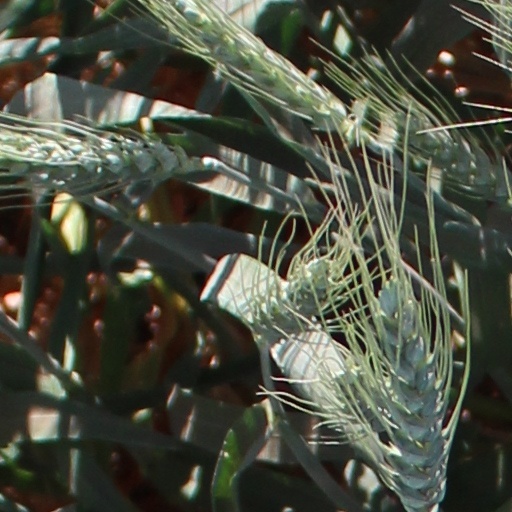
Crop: wheat